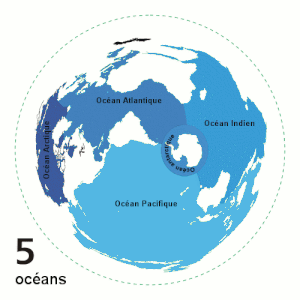
Un océan est souvent défini, en géographie, comme une vaste étendue d'eau salée comprise entre deux continents. En fait, il s'agit plutôt d'un volume, dont l'eau est en permanence brassée par des courants marins. Approximativement 70,8 % de la surface de la Terre est recouverte par l'océan Mondial, communément divisé en cinq océans — Pacifique, Atlantique, Arctique, Austral, Indien — et en plusieurs dizaines de mers. Avec une profondeur moyenne de 3 682 mètres, les océans représentent 96 % du volume biosphérique.